Women in Islam

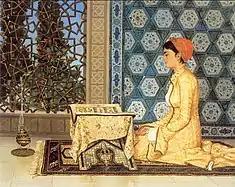
"Girl Reciting the Qurān" ("Kuran Okuyan Kız"), an 1880 painting by the Ottoman polymath Osman Hamdi Bey, whose works often showed women engaged in educational activities

The experiences of Muslim women ( "Muslimāt", singular مسلمة "Muslimah") vary widely between and within different societies due to culture and values that were often predating Islam's introduction to the respective regions of the world. At the same time, their adherence to Islam is a shared factor that affects their lives to a varying degree and gives them a common identity that may serve to bridge the wide cultural, social, and economic differences between Muslim women.